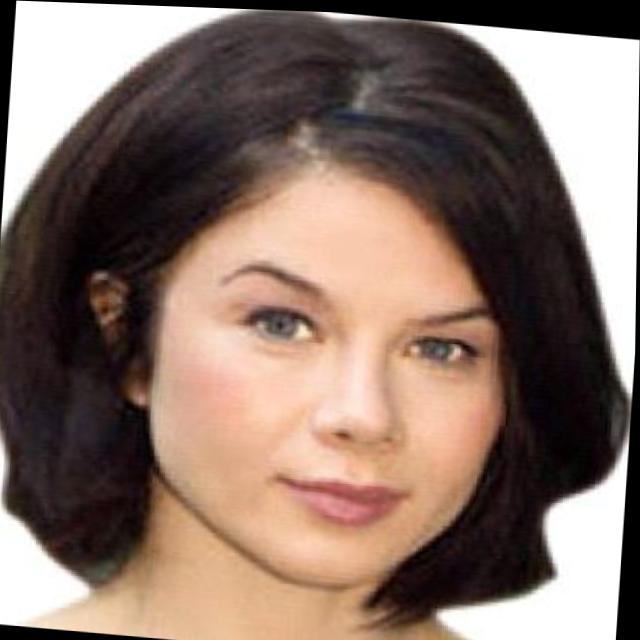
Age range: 21-44